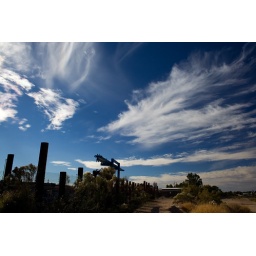
over a beautiful blue sky